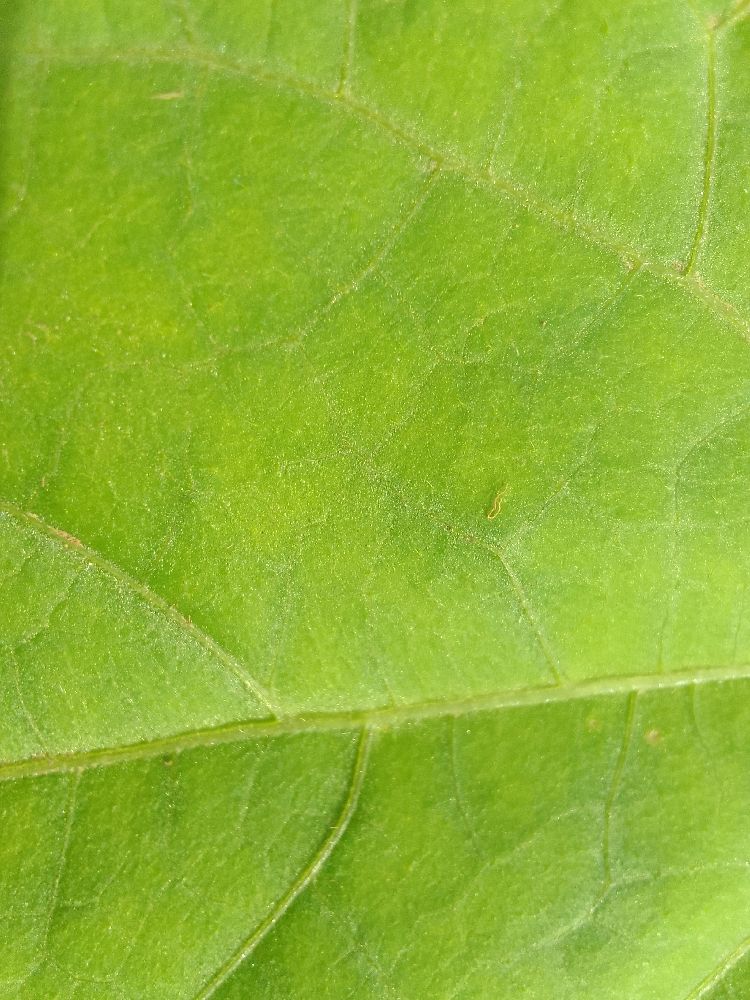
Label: healthy